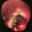
Label: apple